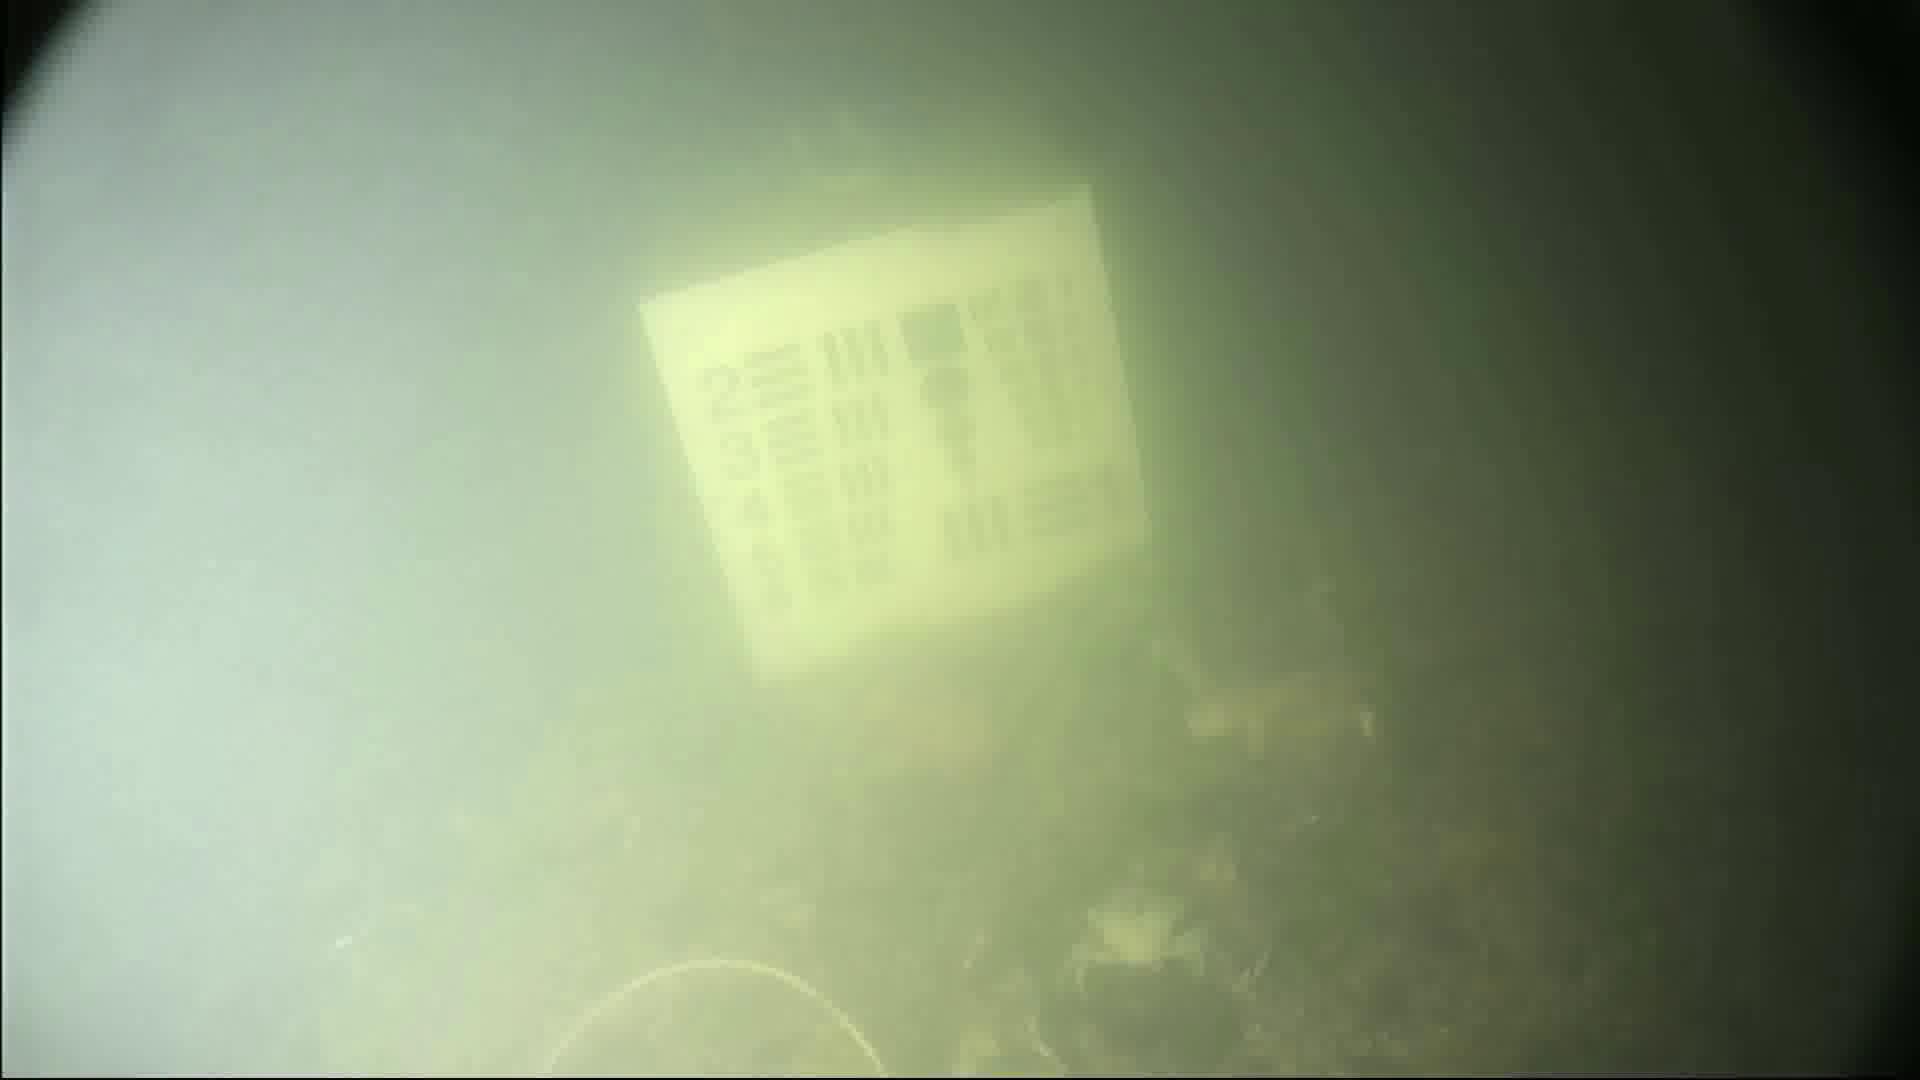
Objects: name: crab